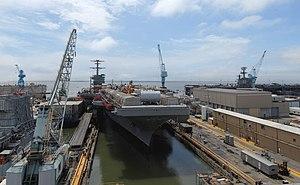
La classe Nimitz est une classe de porte-avions géants à propulsion nucléaire actuellement en service dans l'US Navy. Avec 88 000 tonnes de déplacement, les porte-avions de la classe Nimitz sont les plus imposants navires de guerre actuellement en service, détenant le record du monde des navires militaires pour le poids en déplacement. Cependant, s'ils sont les navires les plus lourds de la flotte américaine, ils ne sont pas les plus longs ; ce record est détenu par l'USS Enterprise.